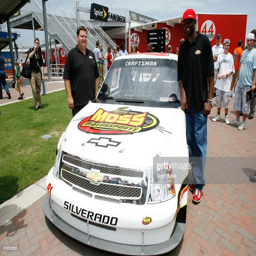
american football player and person pose during the announcement of entry